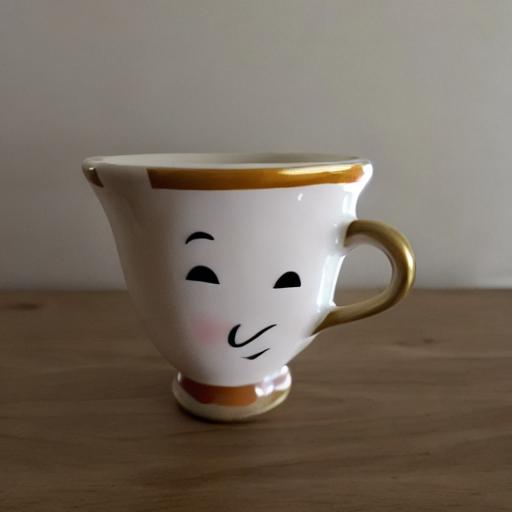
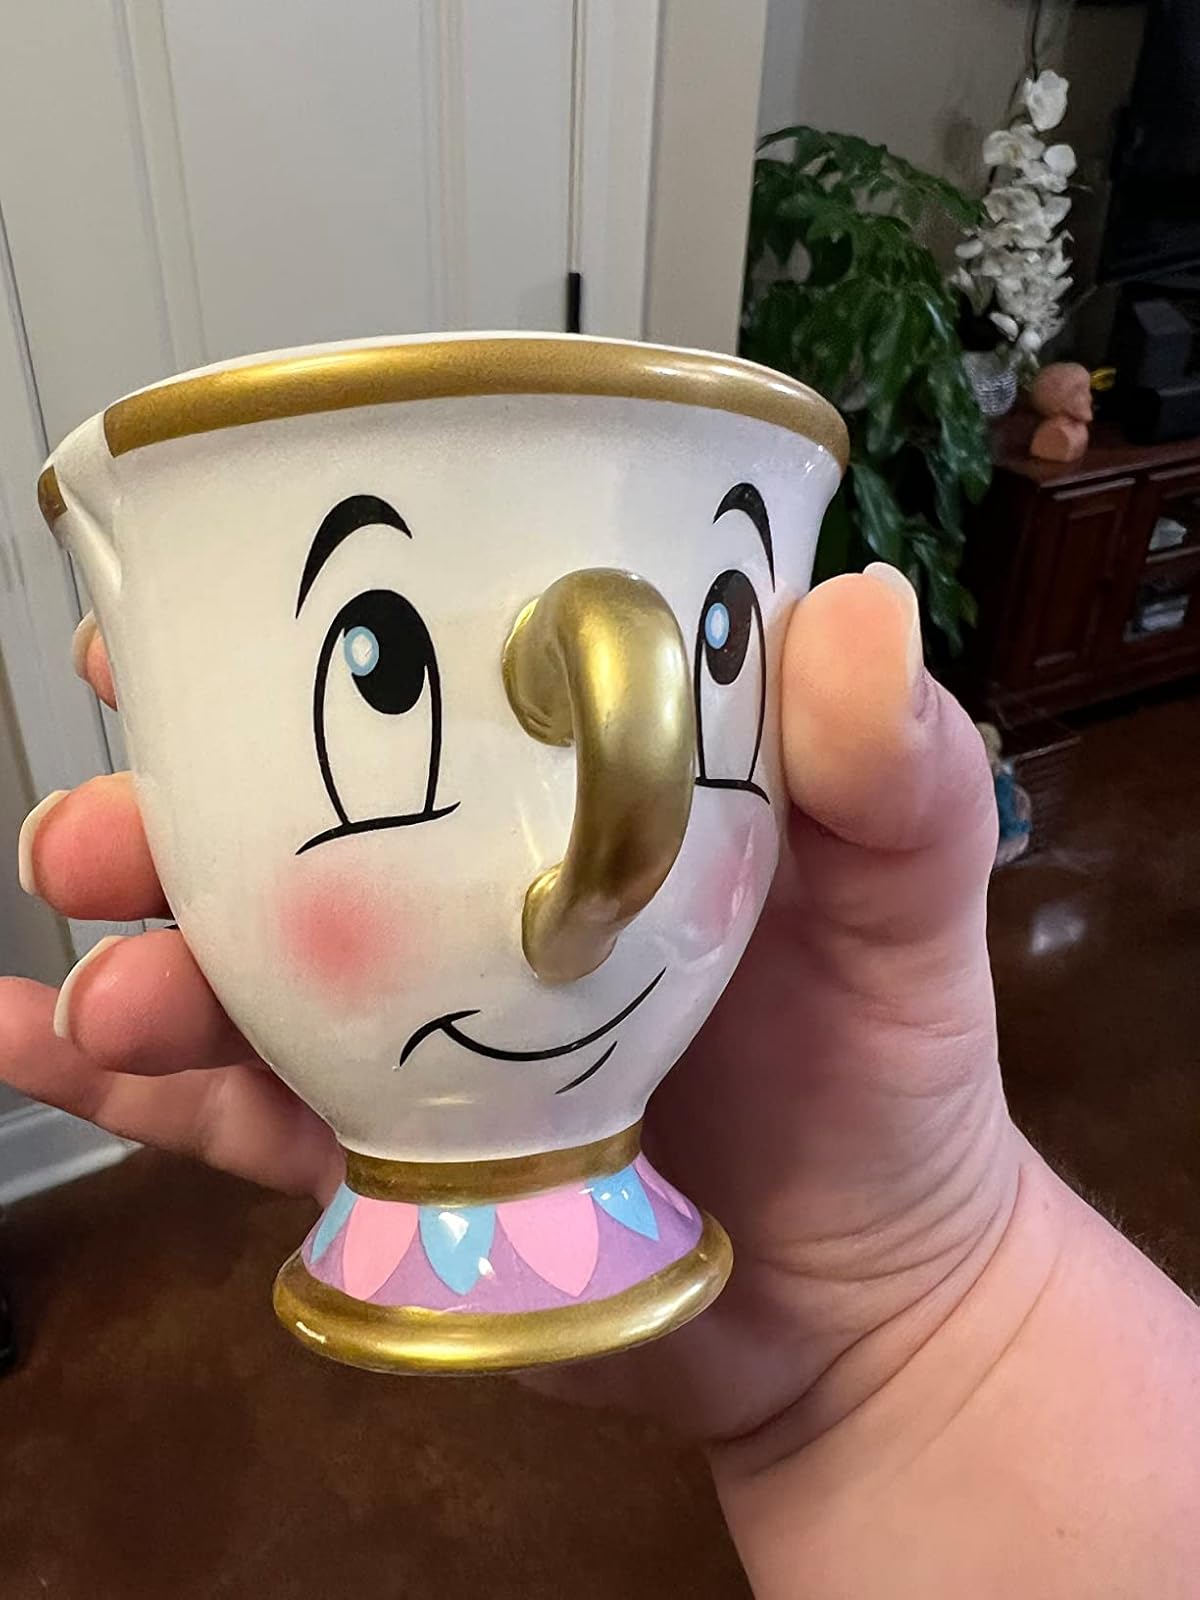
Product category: items_mug
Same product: no